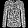
Label: Shirt